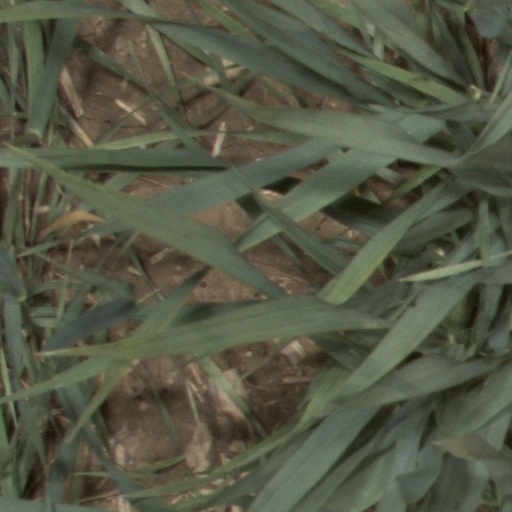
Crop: wheat